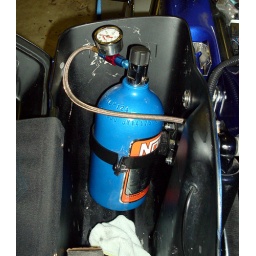
2lb bottle fits in the bag nicely. The line runs out the inside and under the frame cover to the solenoids.